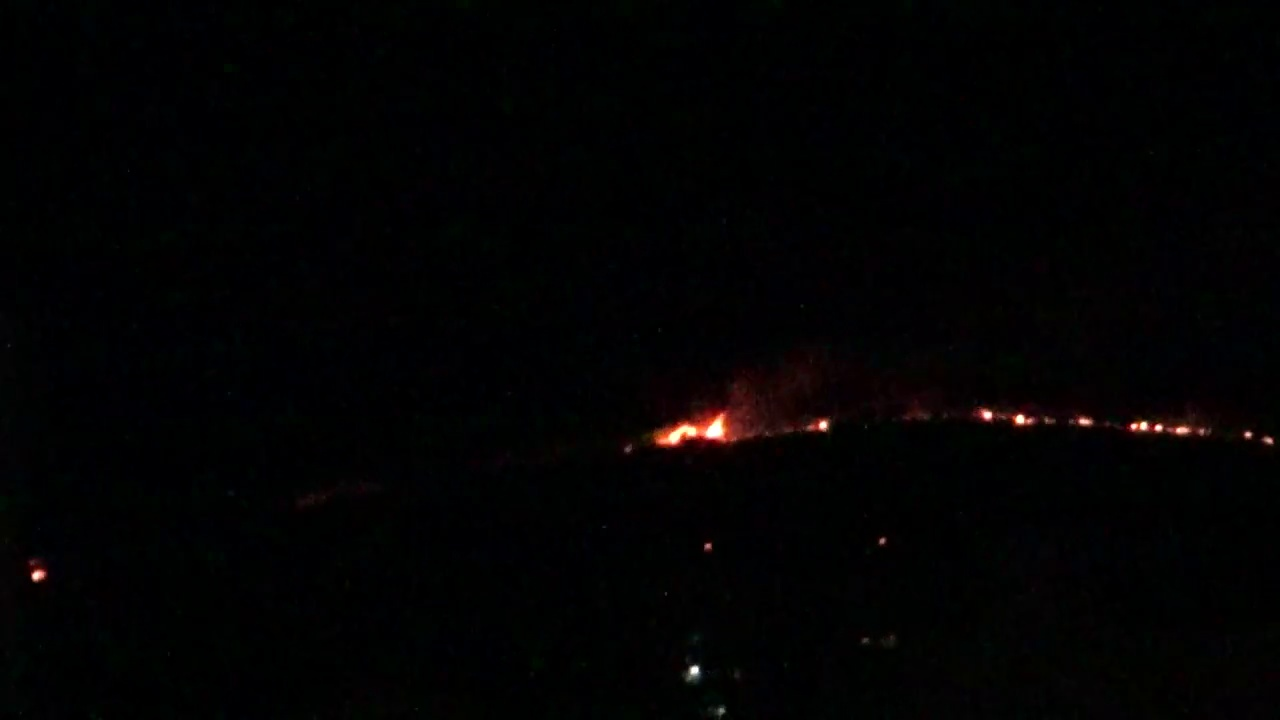
Fire: yes
Smoke: yes